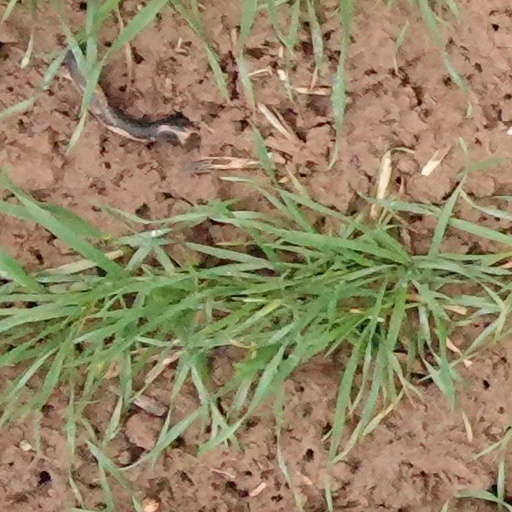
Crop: wheat